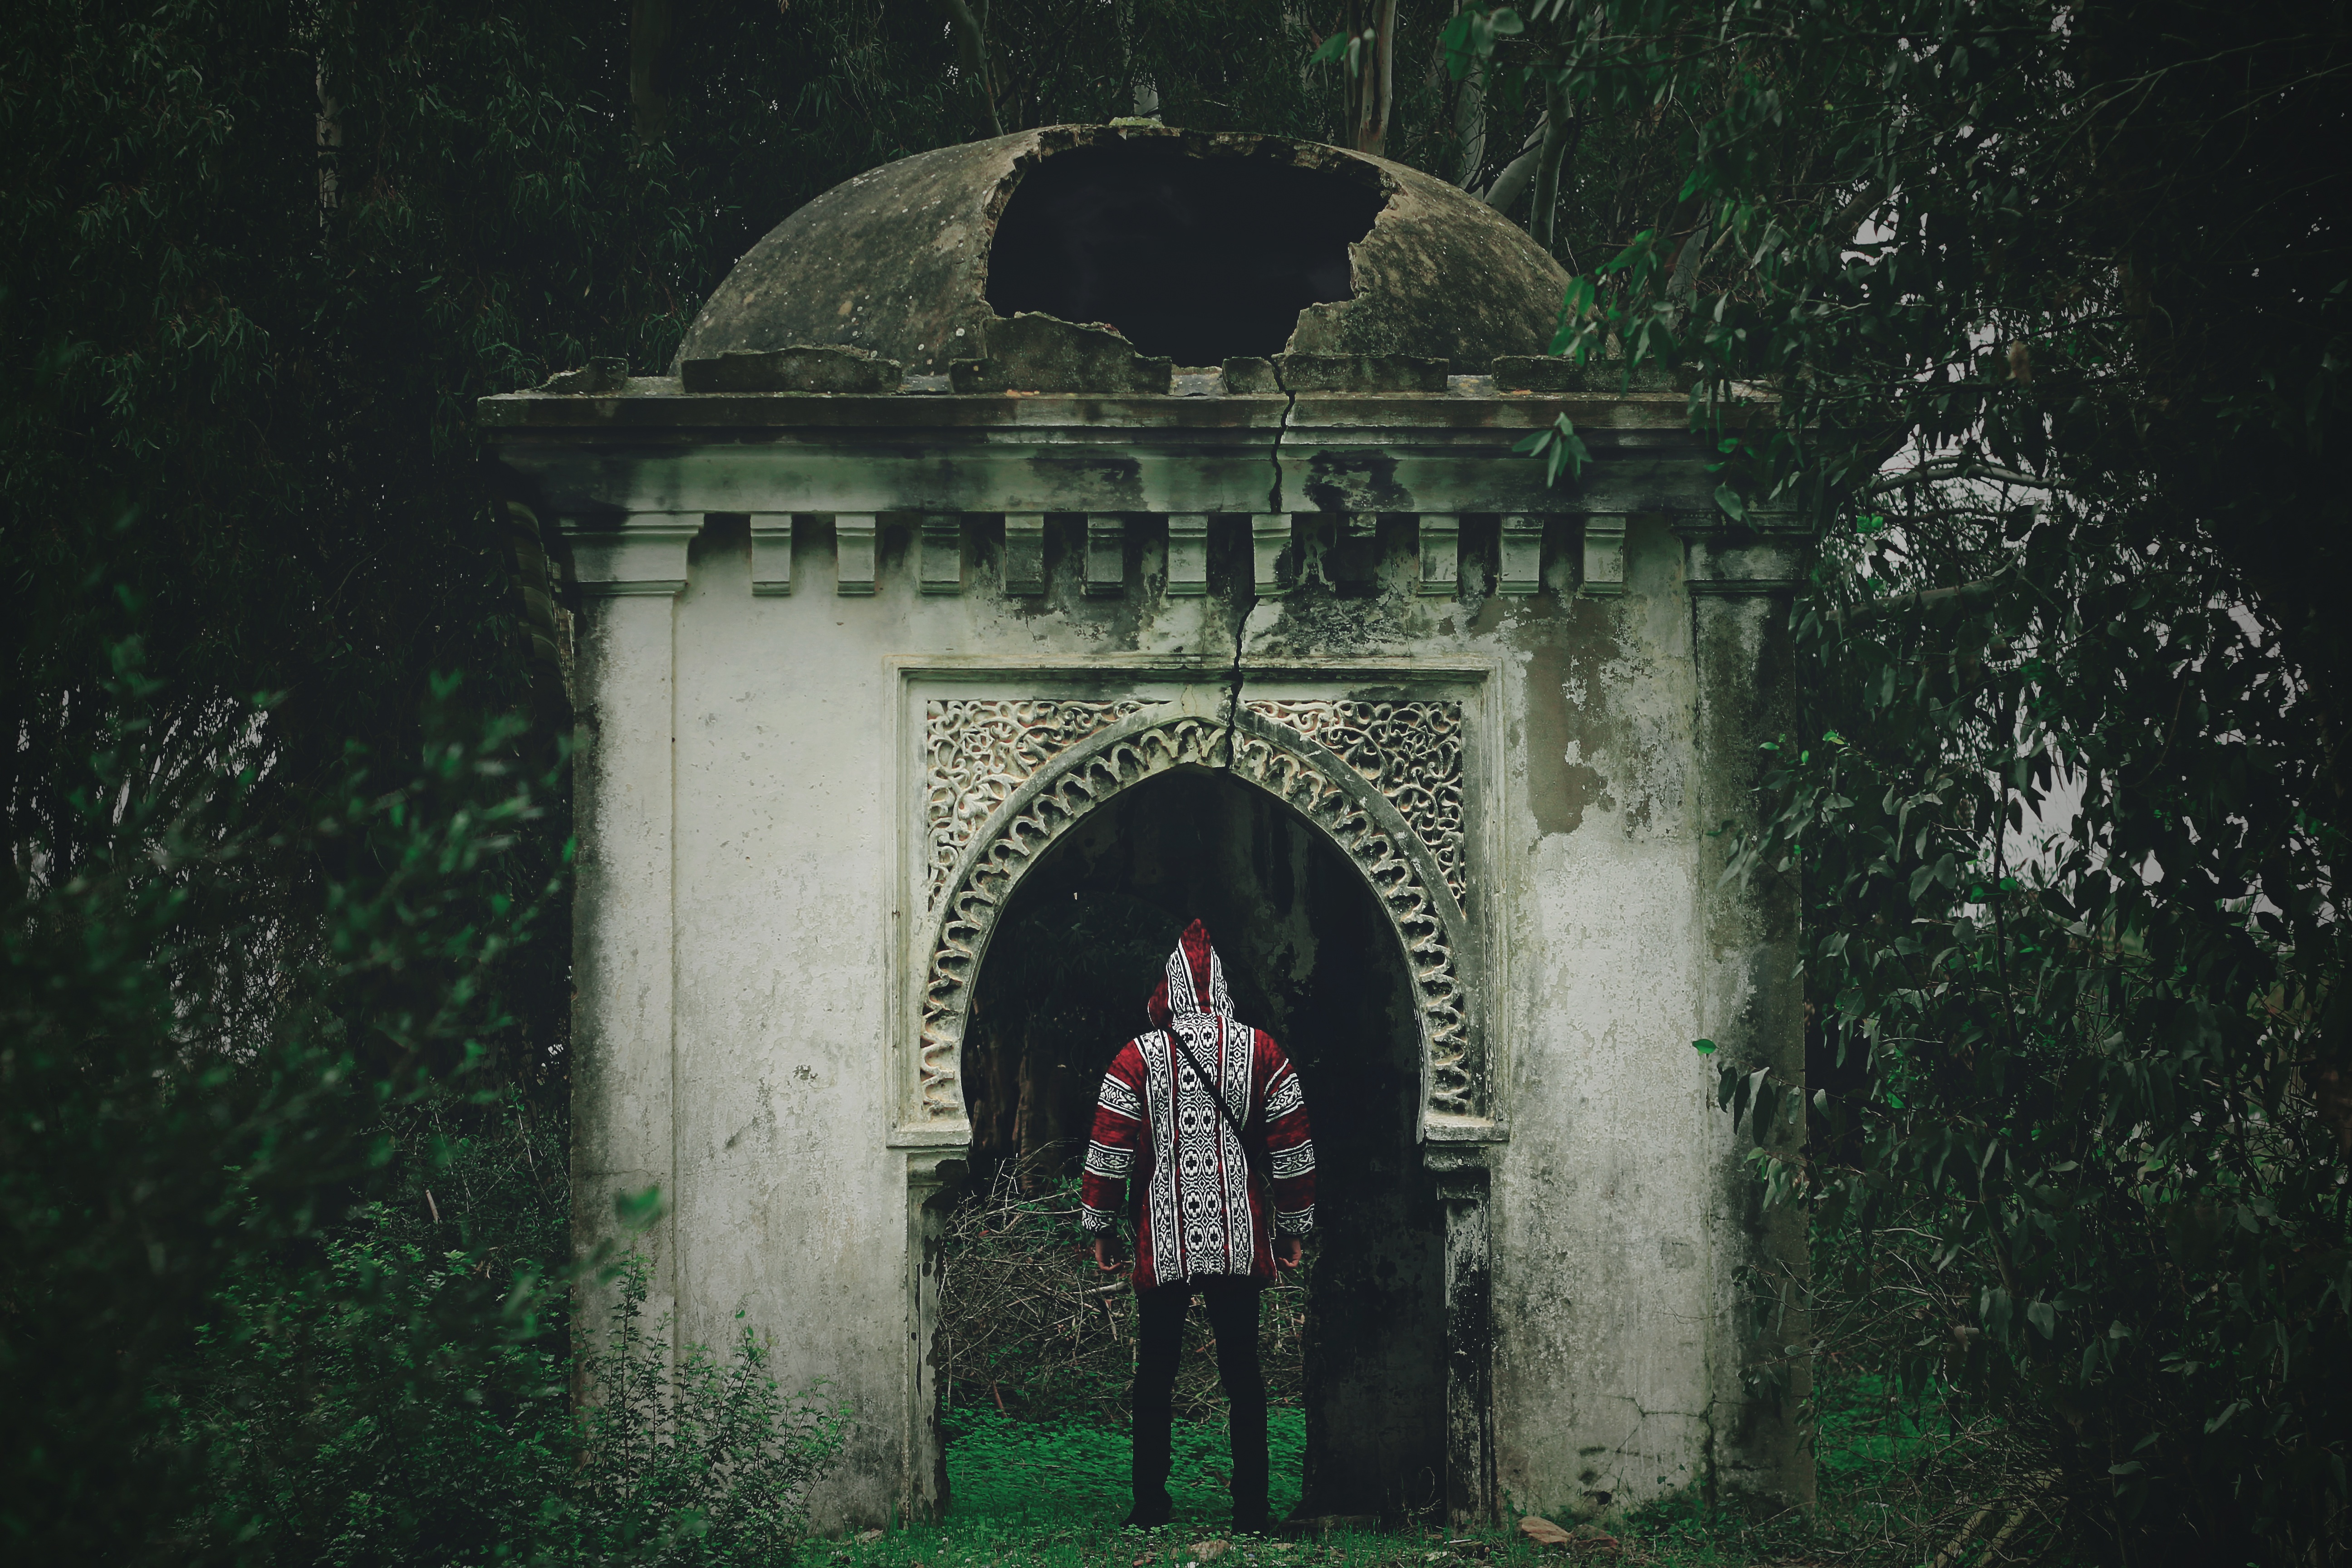
arch, darkness, chapel, temple, shrine